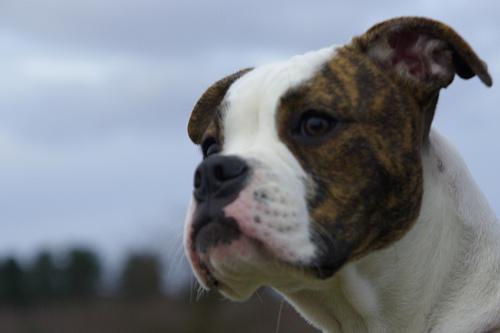
american bulldog